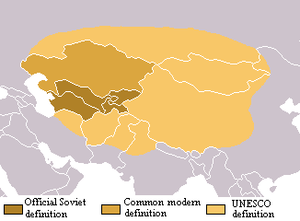
Grâce à sa position géographique, l'Asie centrale a depuis très longtemps été traversée par les grandes voies de communication de l'Eurasie, notamment par la Route de la soie. Cette situation privilégiée lui a permis d'acquérir une grande richesse tant culturelle qu'économique. Il importe cependant de distinguer deux types de peuples, les sédentaires et les nomades, dont l'opposition a marqué l'histoire de l'Asie centrale pendant près de 3000 ans. L'aridité de cette région a contraint les sédentaires à mettre en place des réseaux d'irrigation. Leurs oasis étant éloignées les unes des autres, il leur était difficile de former des États unifiés. Les nomades ont toujours vécu dans la vaste zone de steppes et de déserts située au nord de l'Asie centrale. Quand leurs tribus parvenaient à s'unir, de puissants empires se constituaient. Ainsi en est-il des Xiongnu au IIIᵉ siècle av. J.-C. ou des Mongols au XIIIᵉ siècle. Les empires établissaient leur domination sur les oasis de l'Asie centrale et s'étendaient parfois hors de ce territoire. La Chine a fréquemment subi des invasions de peuples nomades.